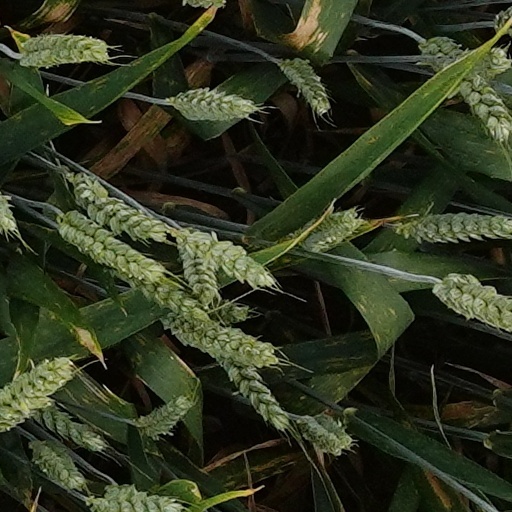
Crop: wheat